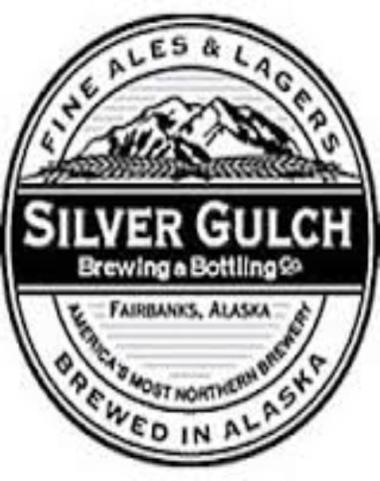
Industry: Food